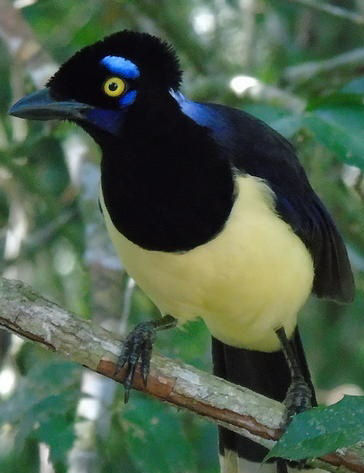
Species: PLUSH CRESTED JAY
Scientific name: CYANOCORAX CHRYSOPS
ImageNet parent category: jay